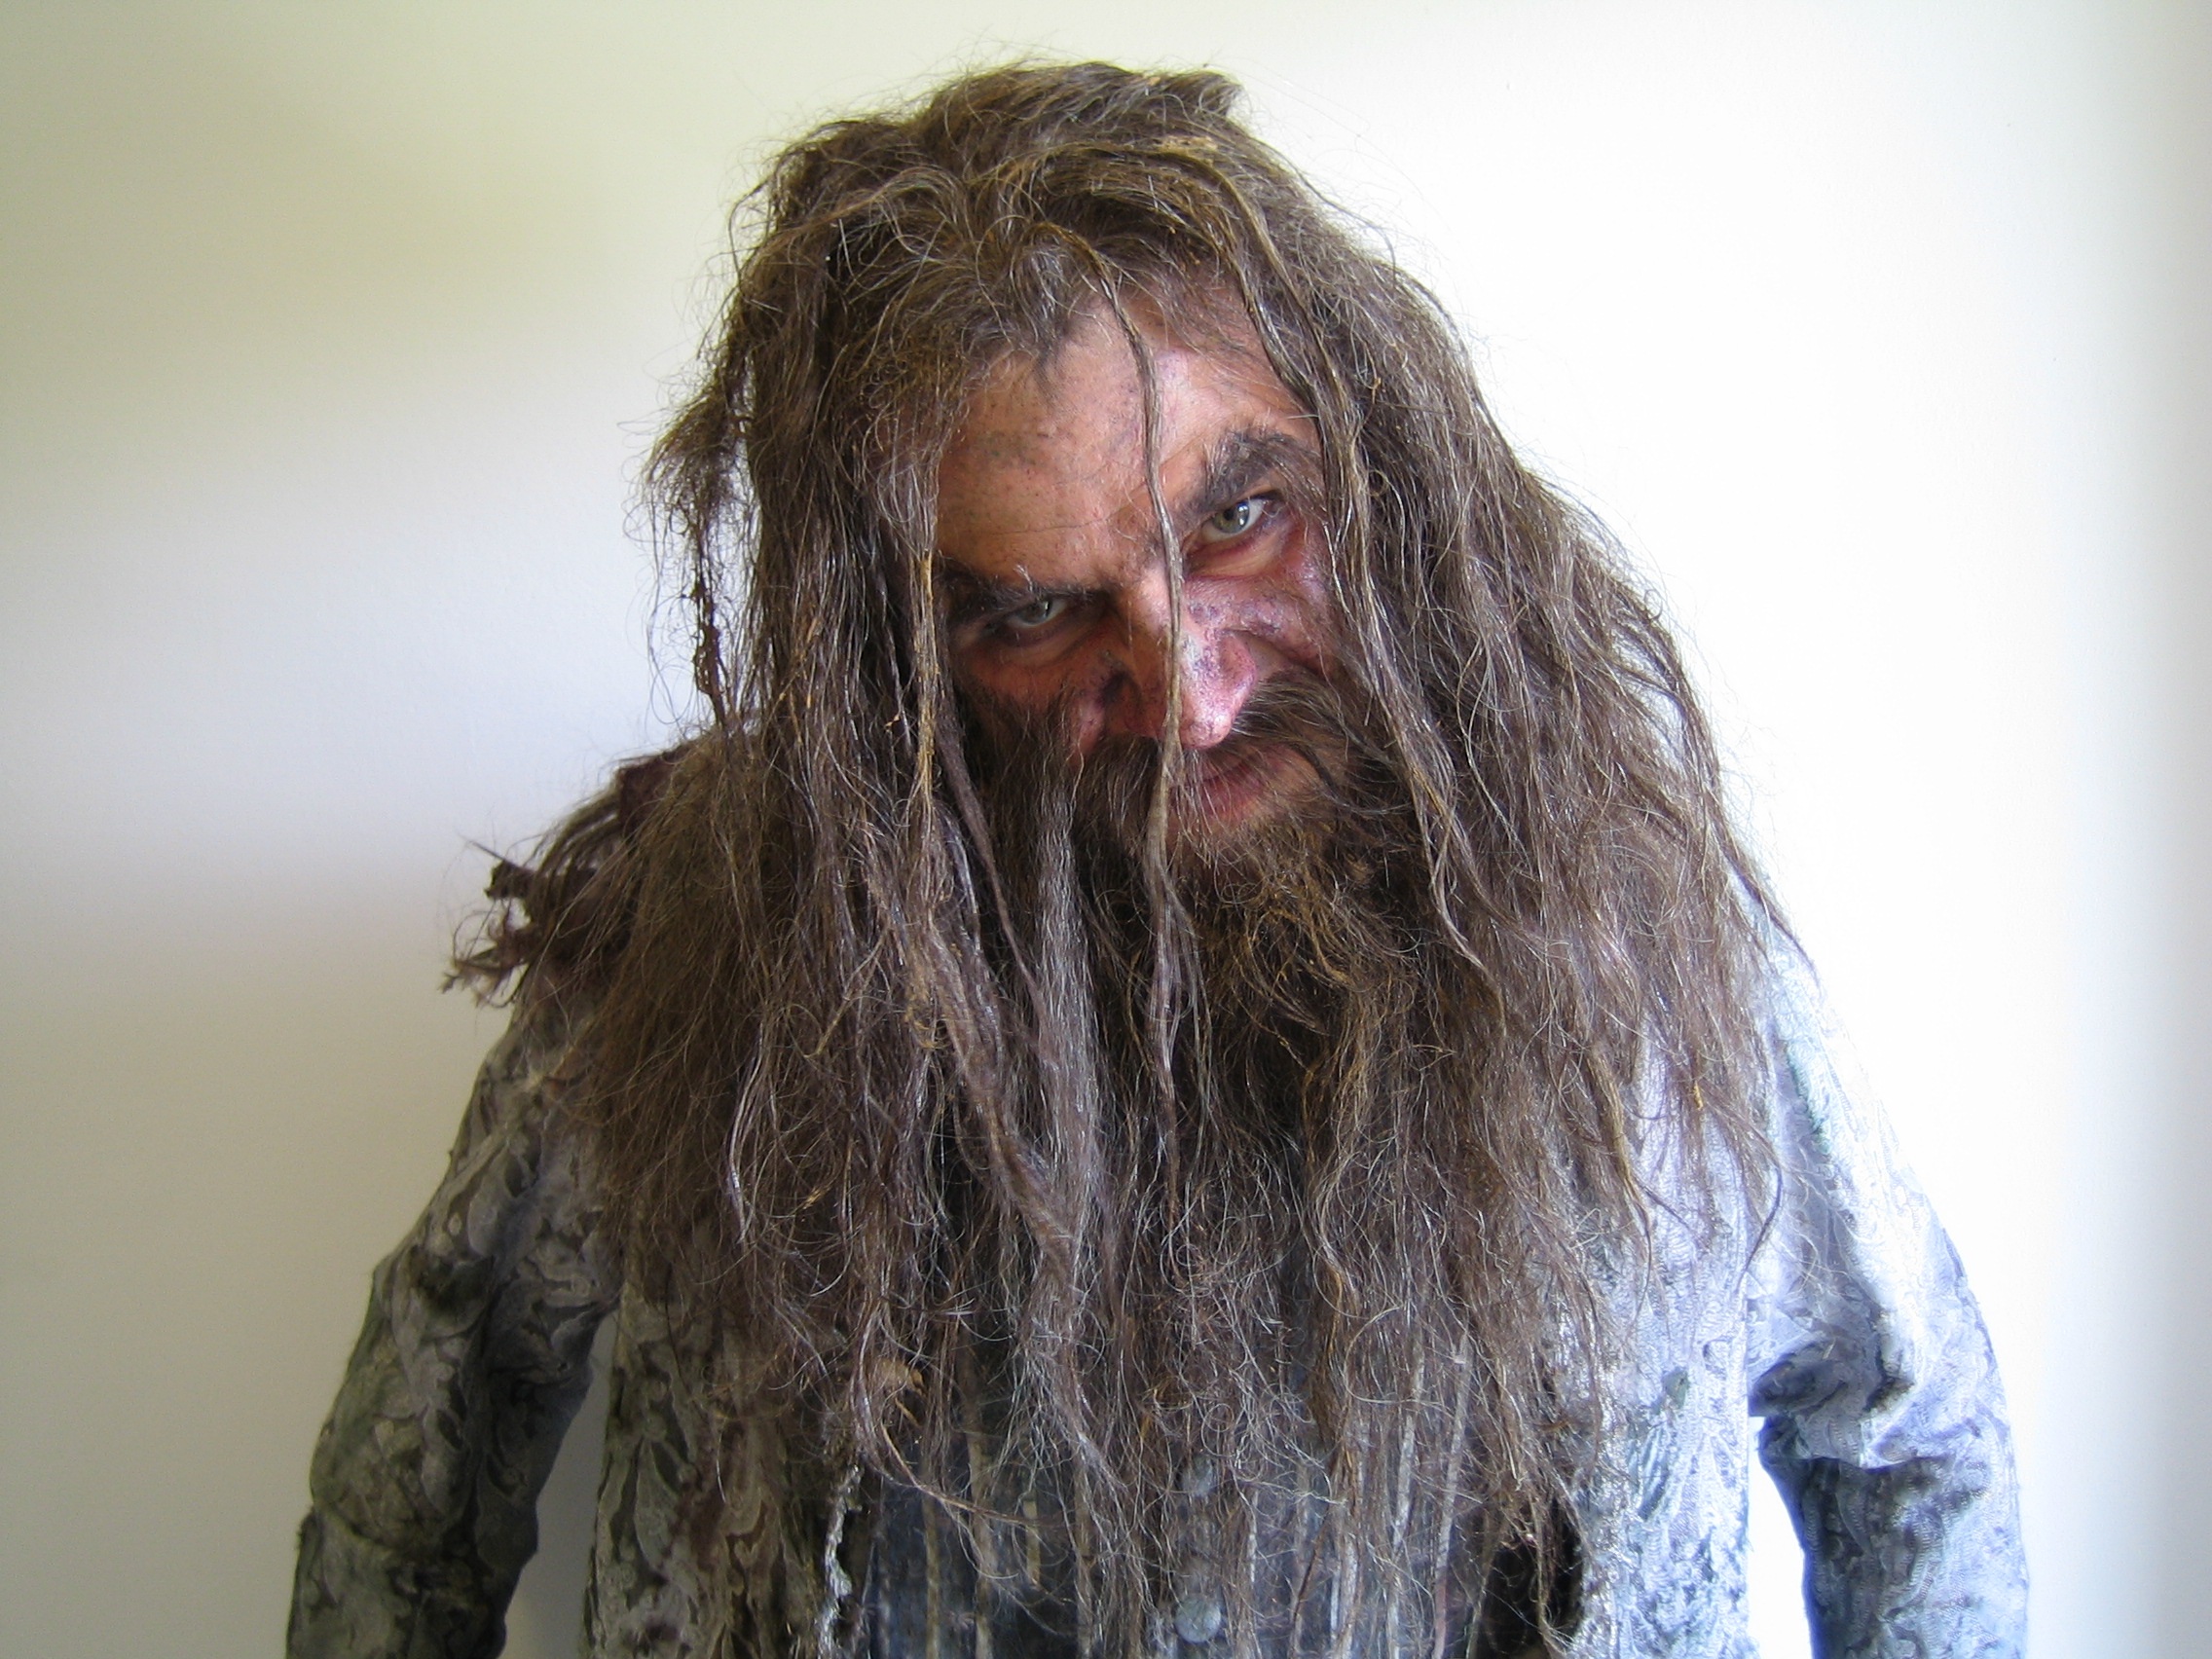
hair, fur, portrait, hairstyle, beard, make up, type, mask, head, theater, costume, wig, facial hair